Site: brandenburg
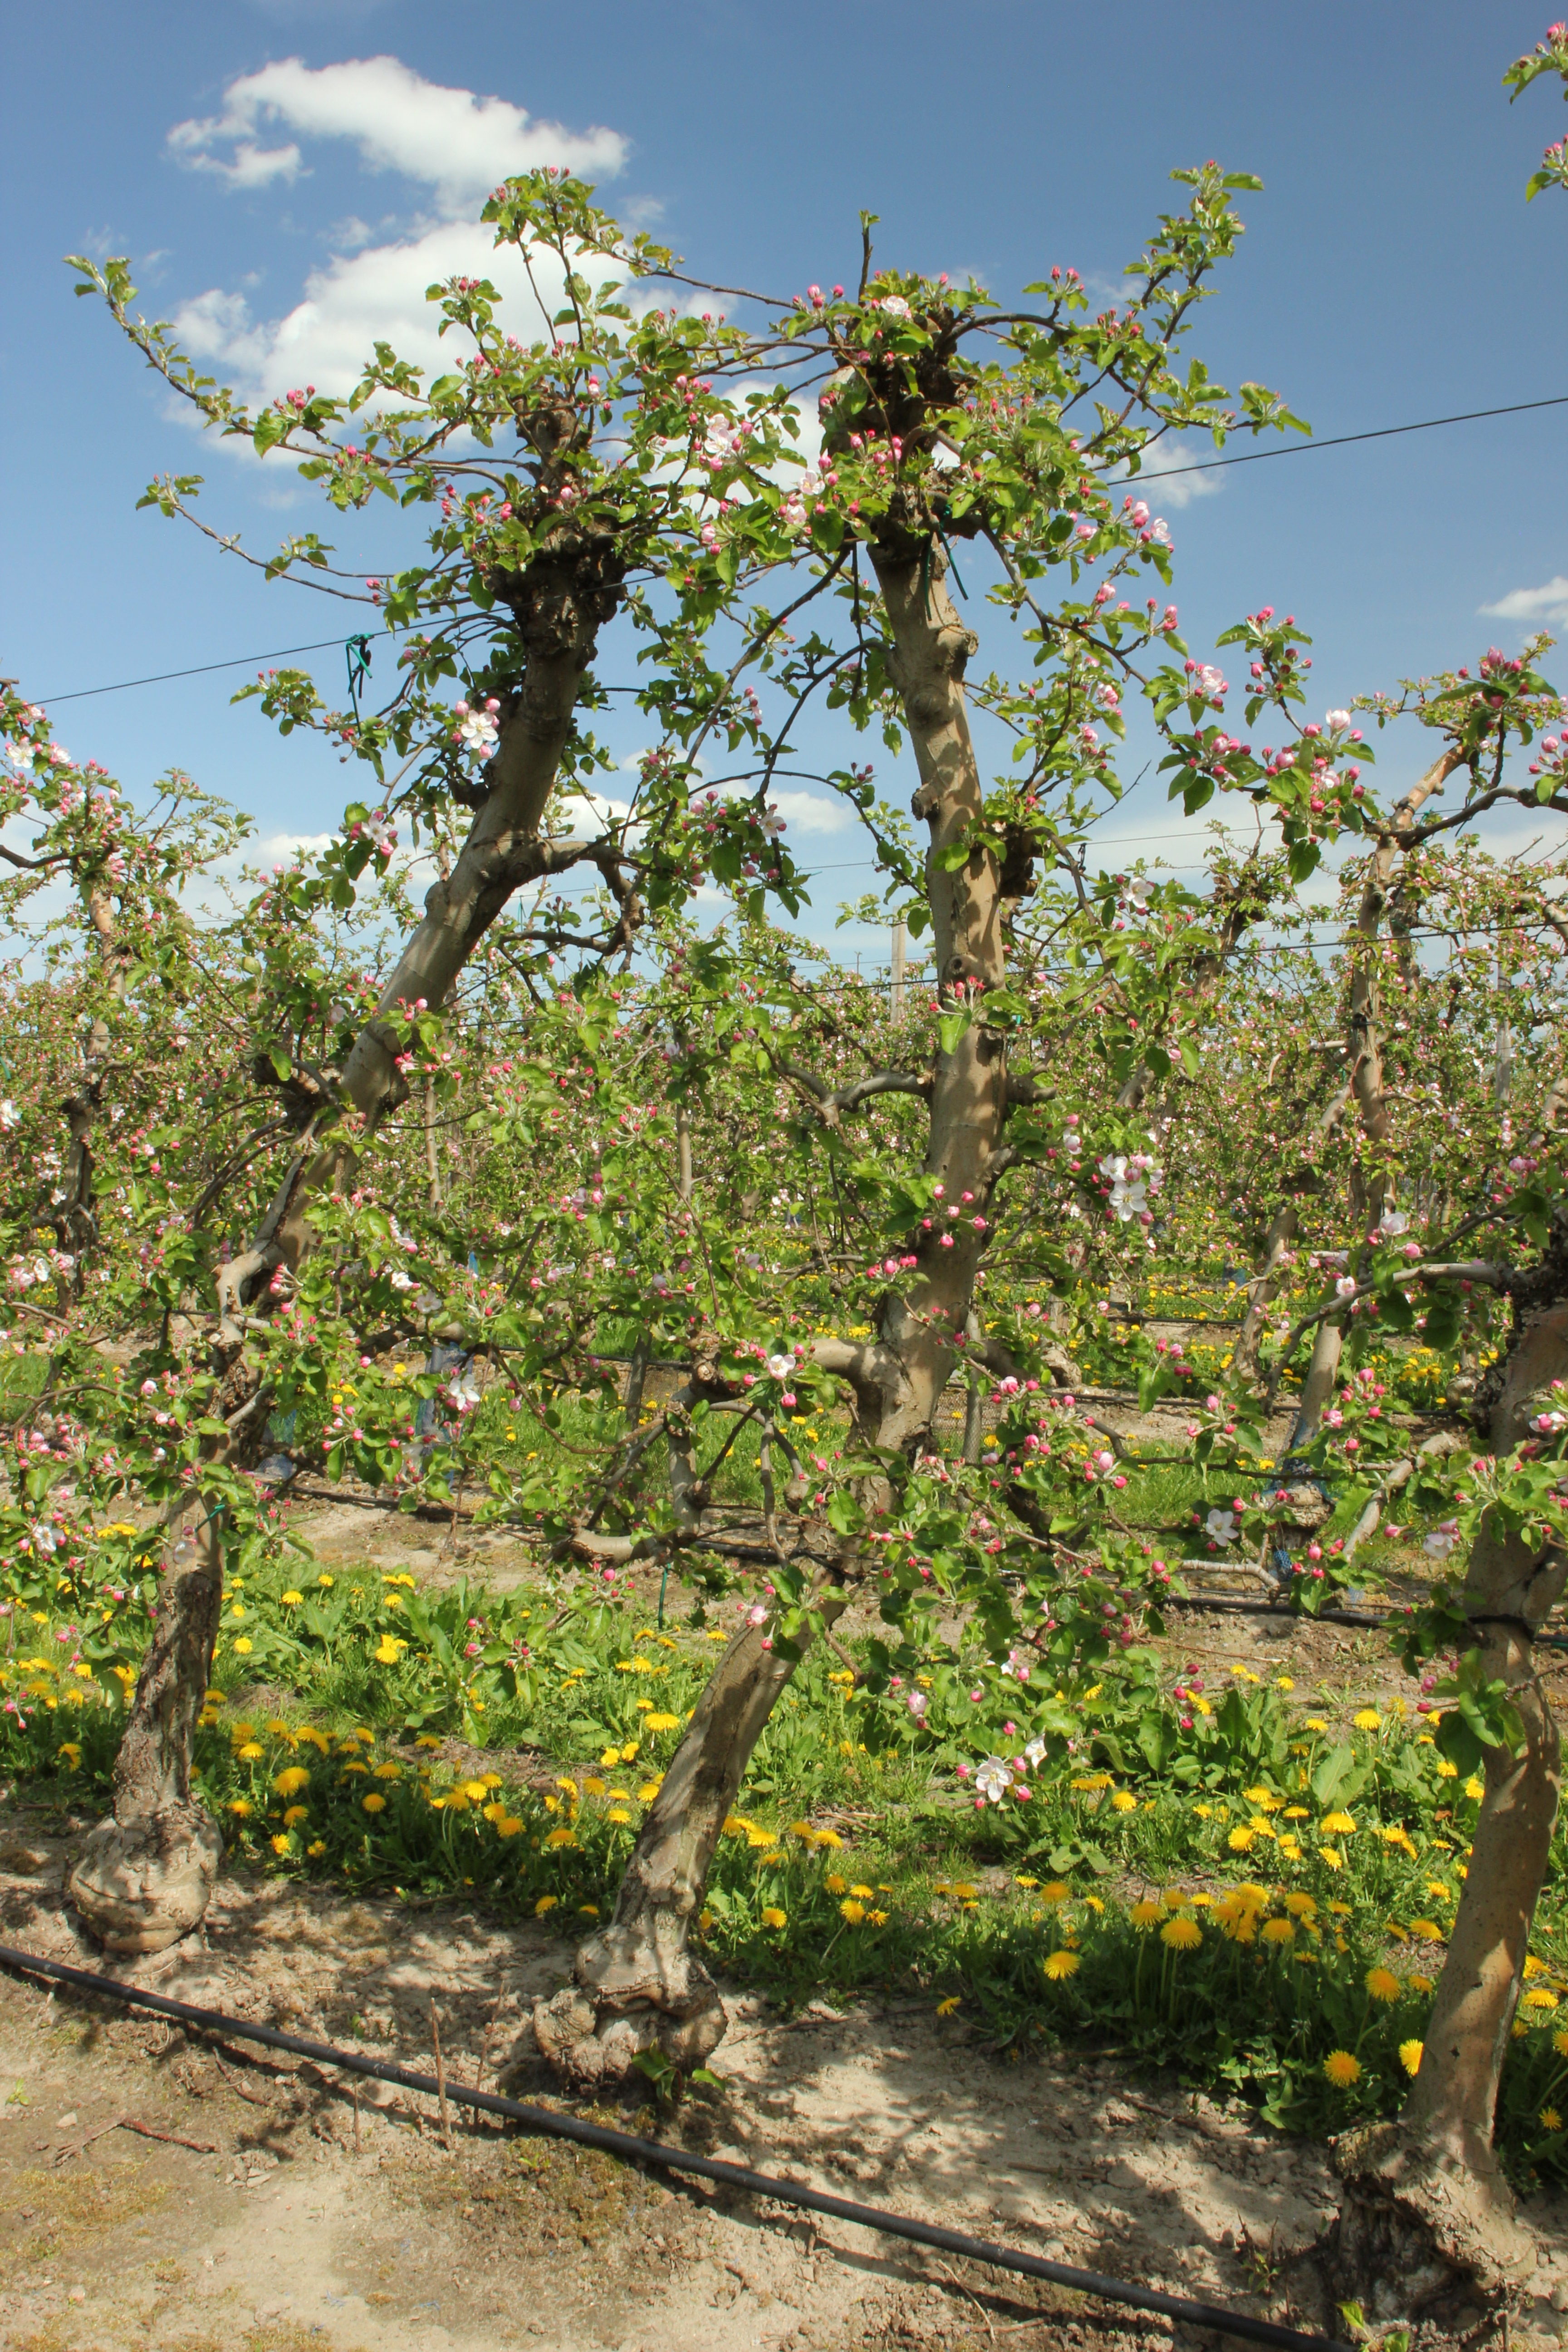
Growth stage (BBCH 57): Inflorescence emergence